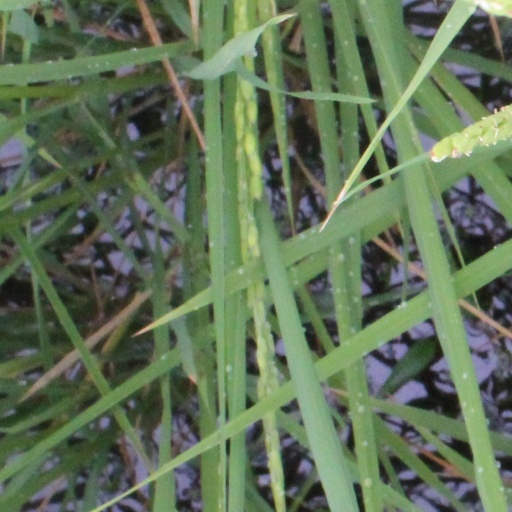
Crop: rice